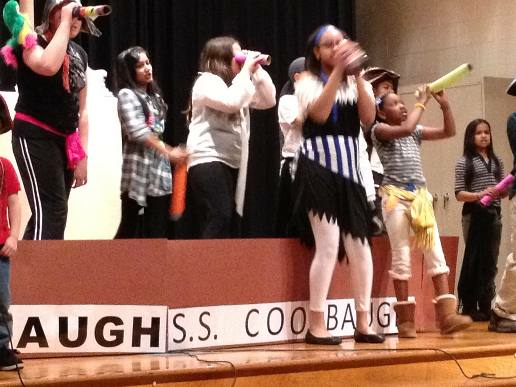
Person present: Yes